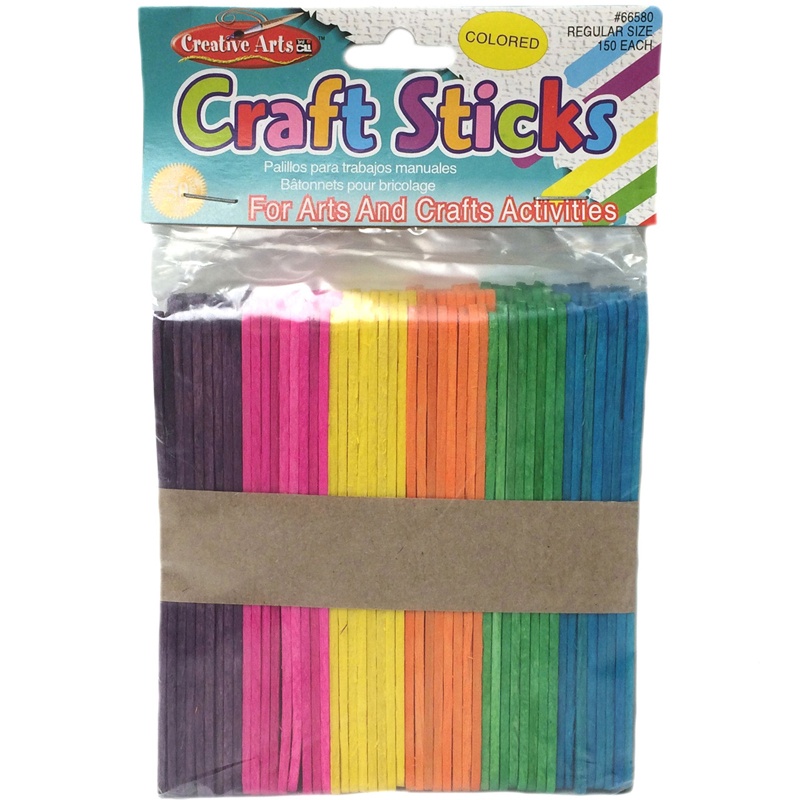
#11068 CRAFT STICKS REGULAR SIZE COLORED 150/PK
Smooth hardwood sticks are great for making a wide variety of craft items. Splinter free with rounded edges for safety. Ideal for making birdhouses, napkin holders, planters, etc.
Brand: Educators Resource
Category: Arts & Entertainment > Hobbies & Creative Arts > Arts & Crafts > Art & Crafting Materials > Craft Shapes & Bases > Craft Wood & Shapes > Craft Wood Sticks